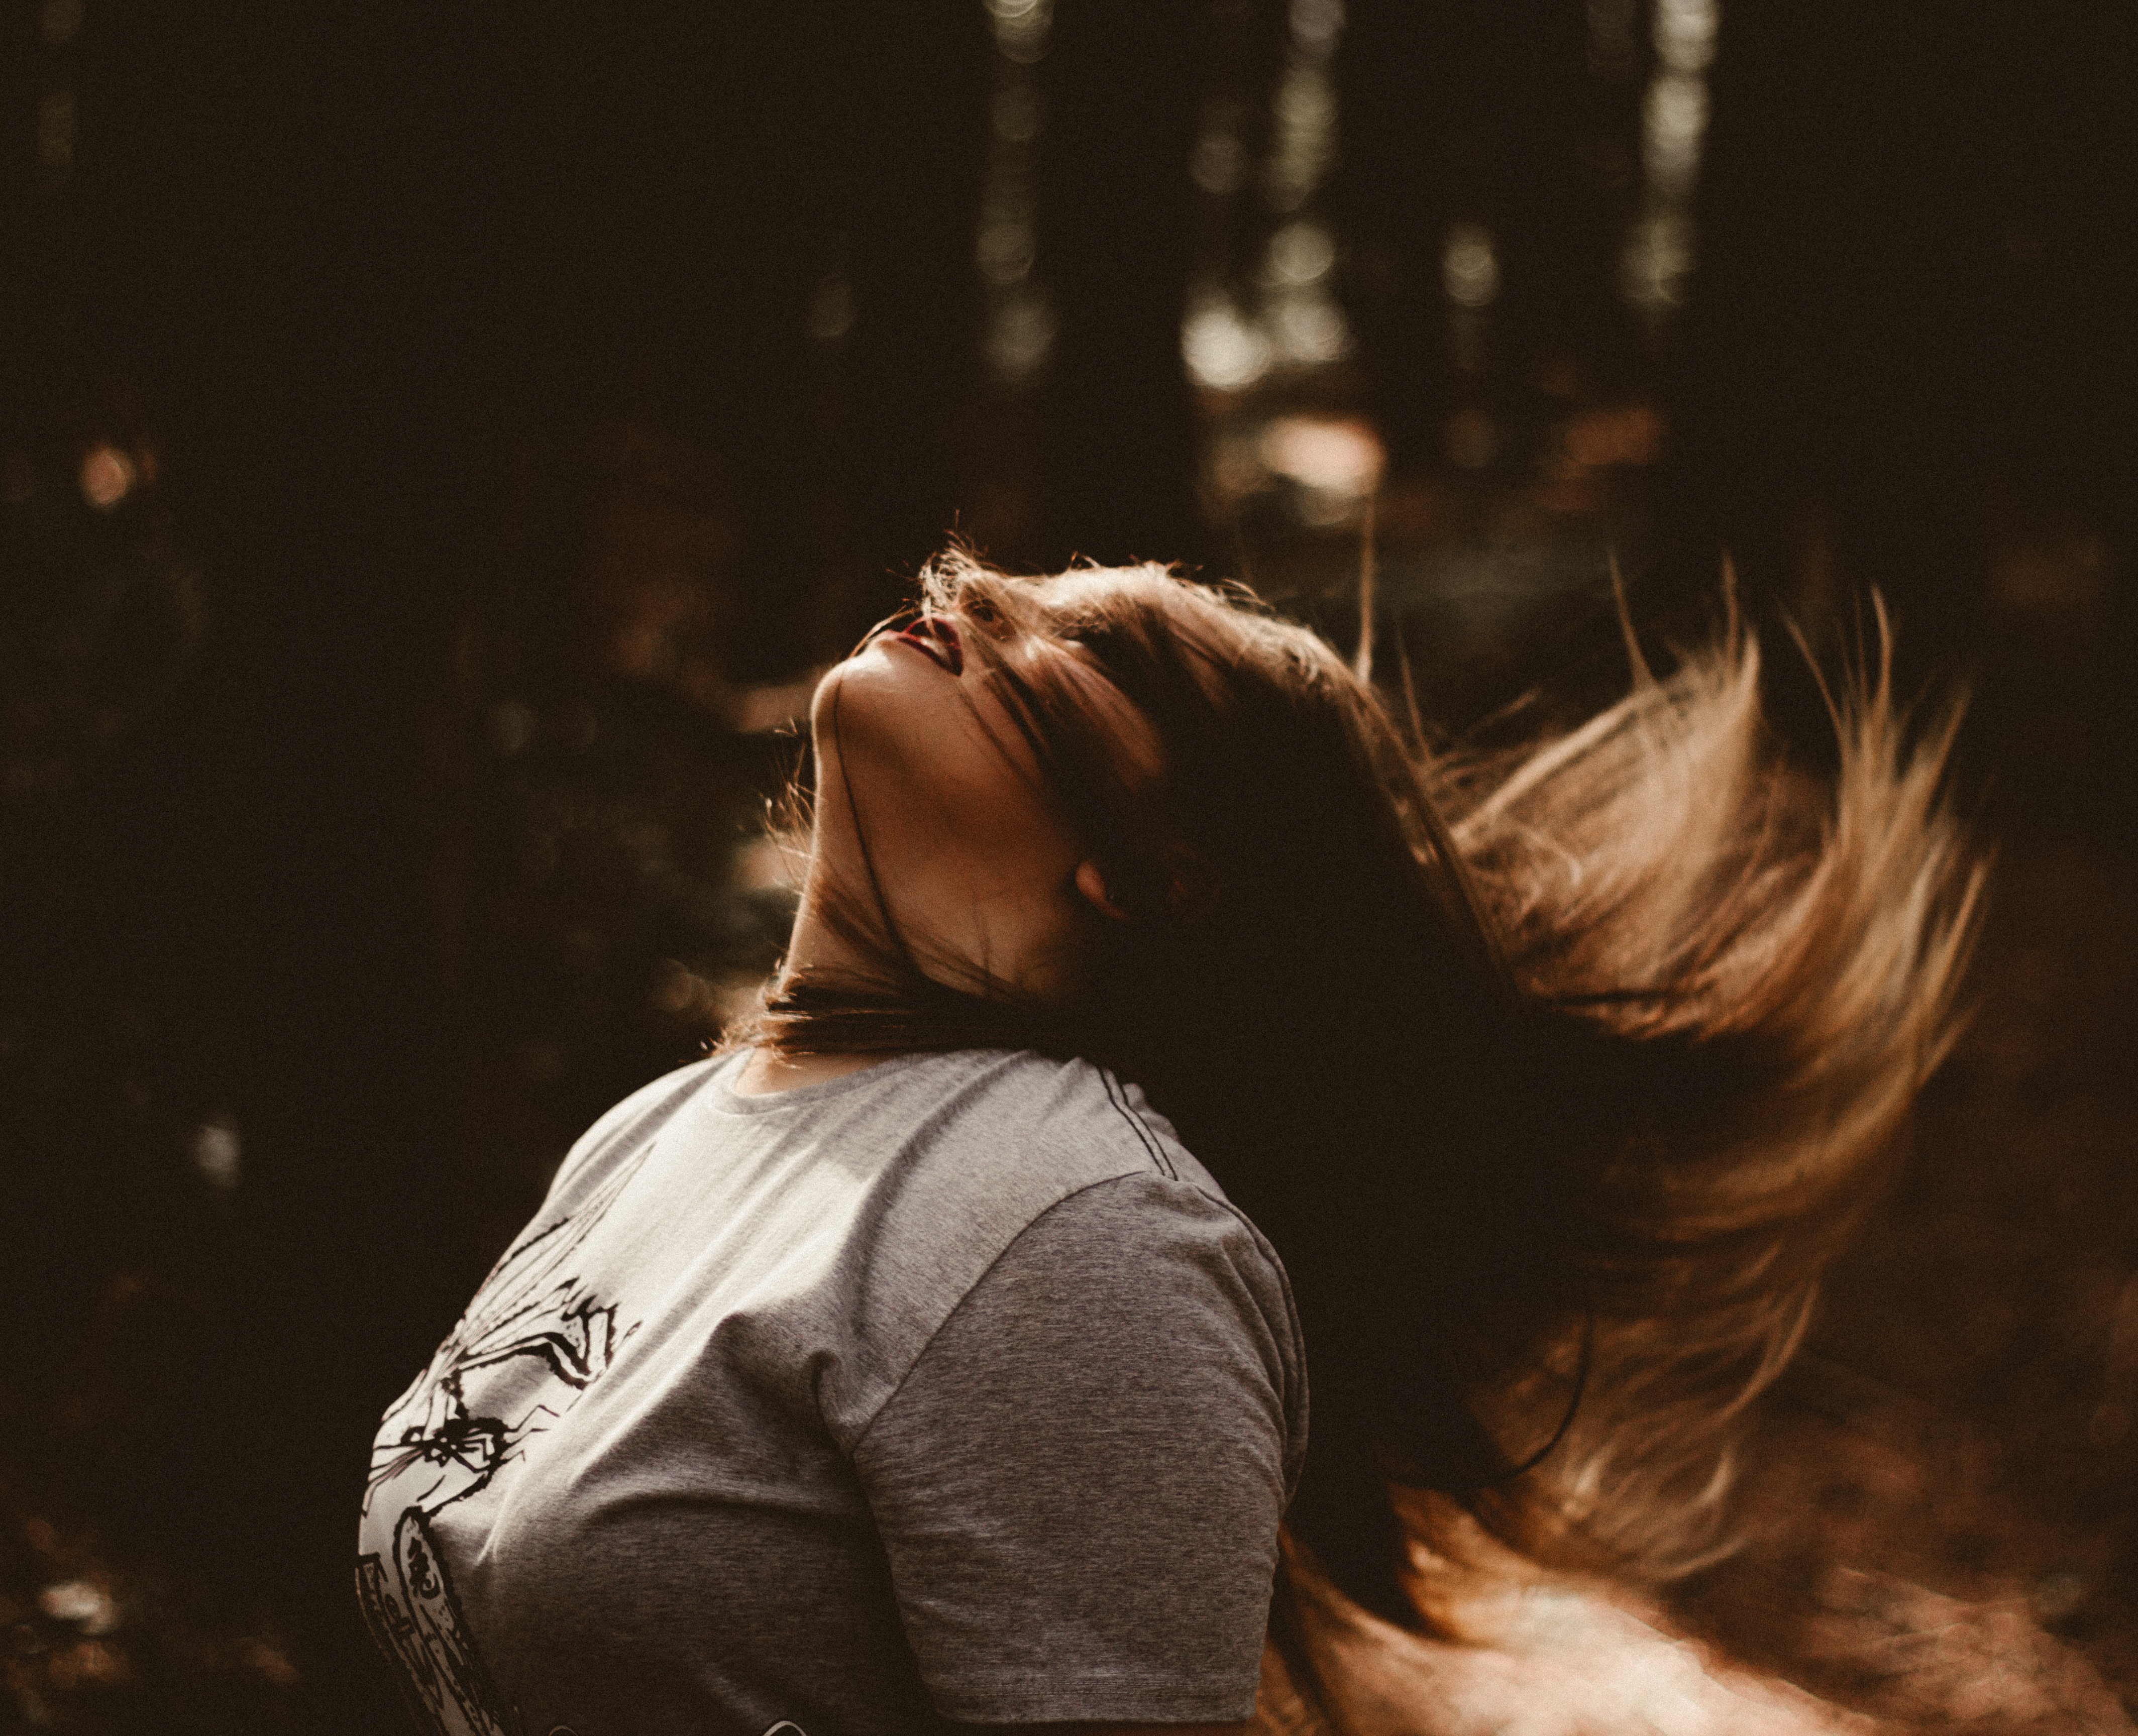
person, light, girl, woman, hair, photography, sunlight, female, portrait, autumn, romance, darkness, black, lady, flick, beauty, emotion, interaction